Limbach, Bad Kreuznach

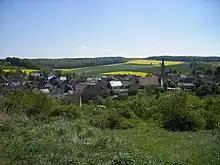
View of Limbach

Limbach is an "Ortsgemeinde" – a municipality belonging to a "Verbandsgemeinde", a kind of collective municipality – in the Bad Kreuznach district in Rhineland-Palatinate, Germany. It belongs to the "Verbandsgemeinde" Kirner Land, whose seat is in the town of Kirn.